Teikō Shiotani

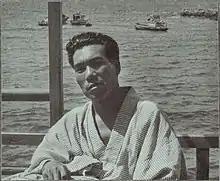
Teikō Shiotani, 35 years old

Despite living far from any metropolis, Shiotani was famous among photographers nationwide. He portrayed landscapes, seascapes, priests at a local temple, his family, and other quotidian matters and scenes; his images at times unmediated, at others exploiting lens aberration or using darkroom effects. Among the photographers directly influenced by him was Shōji Ueda, who lived nearby.